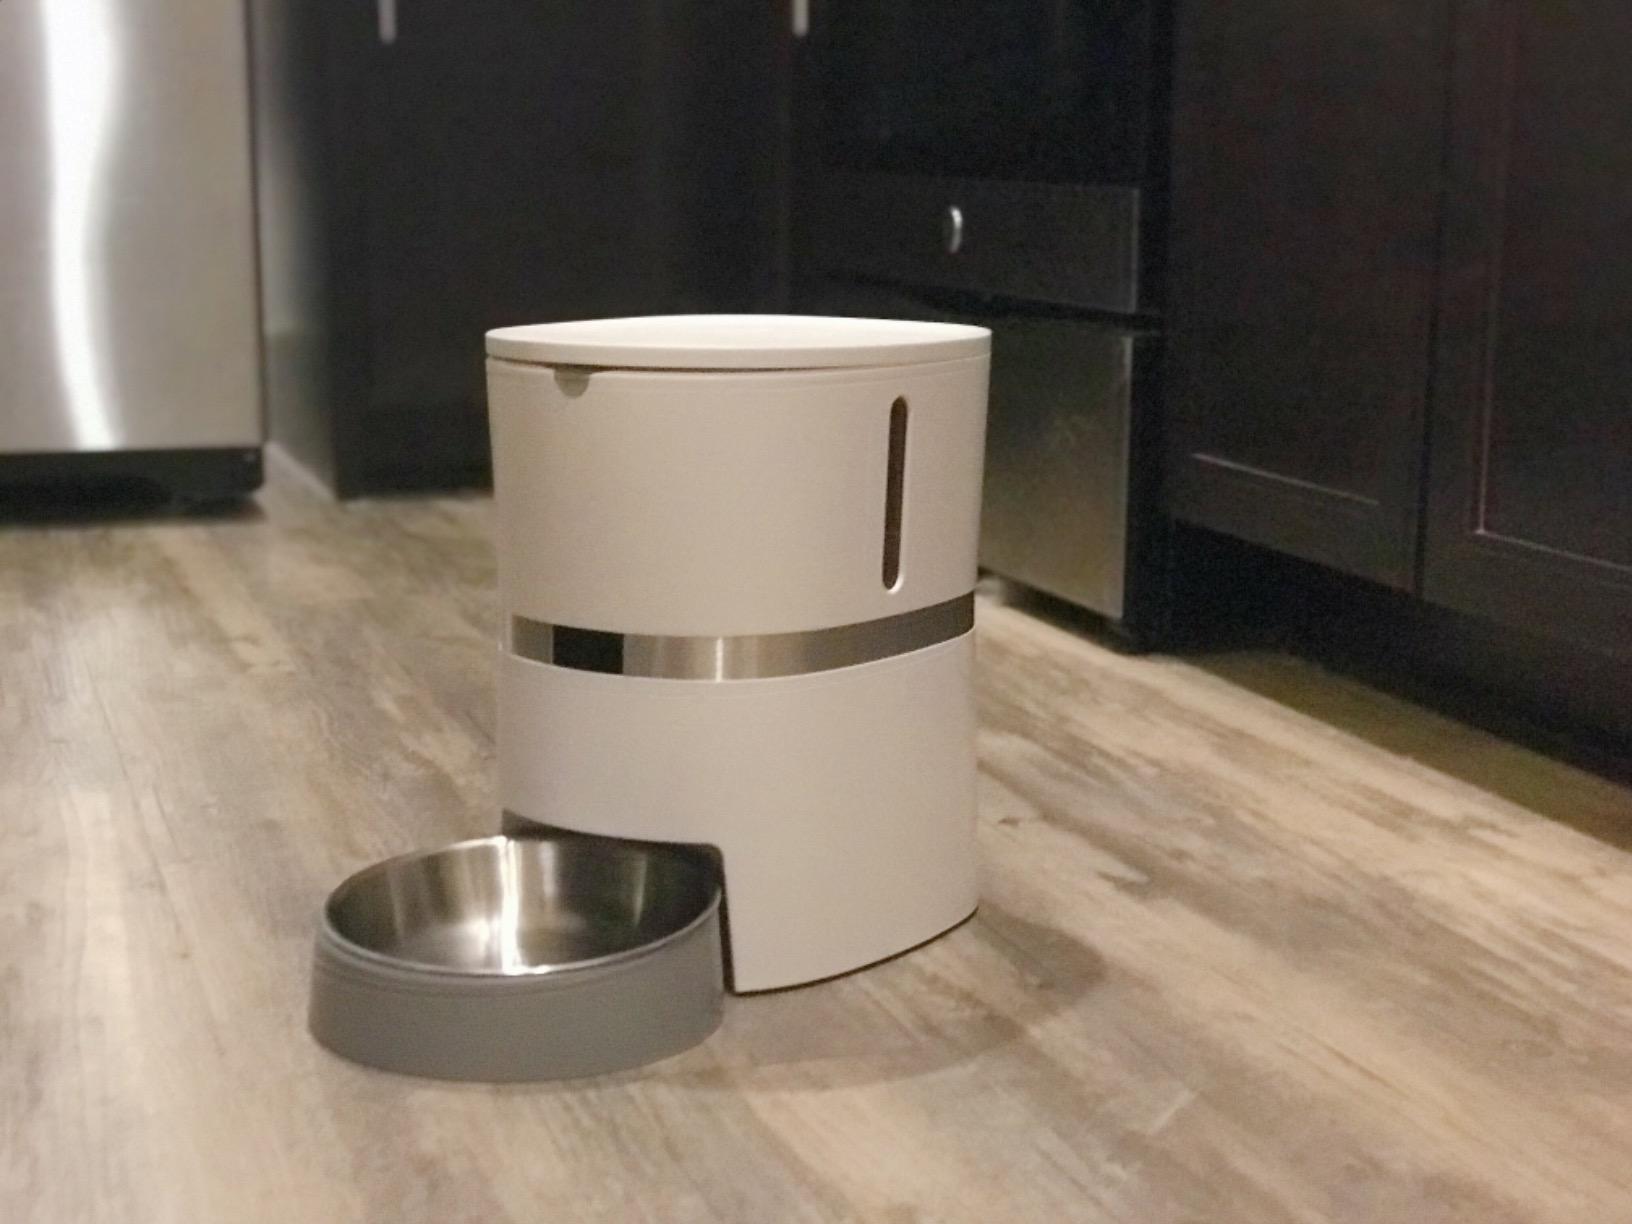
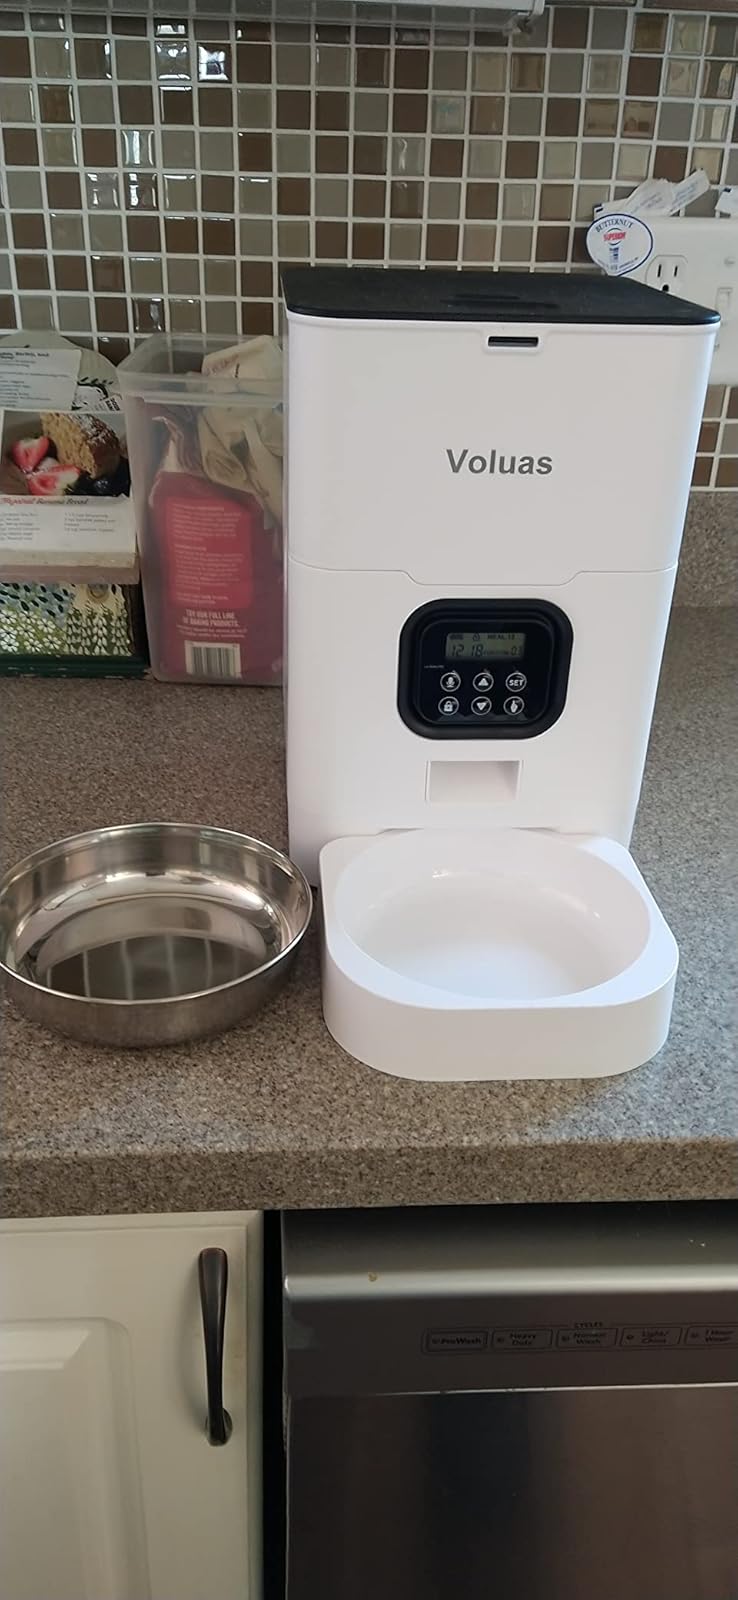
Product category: items_feeder
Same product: no